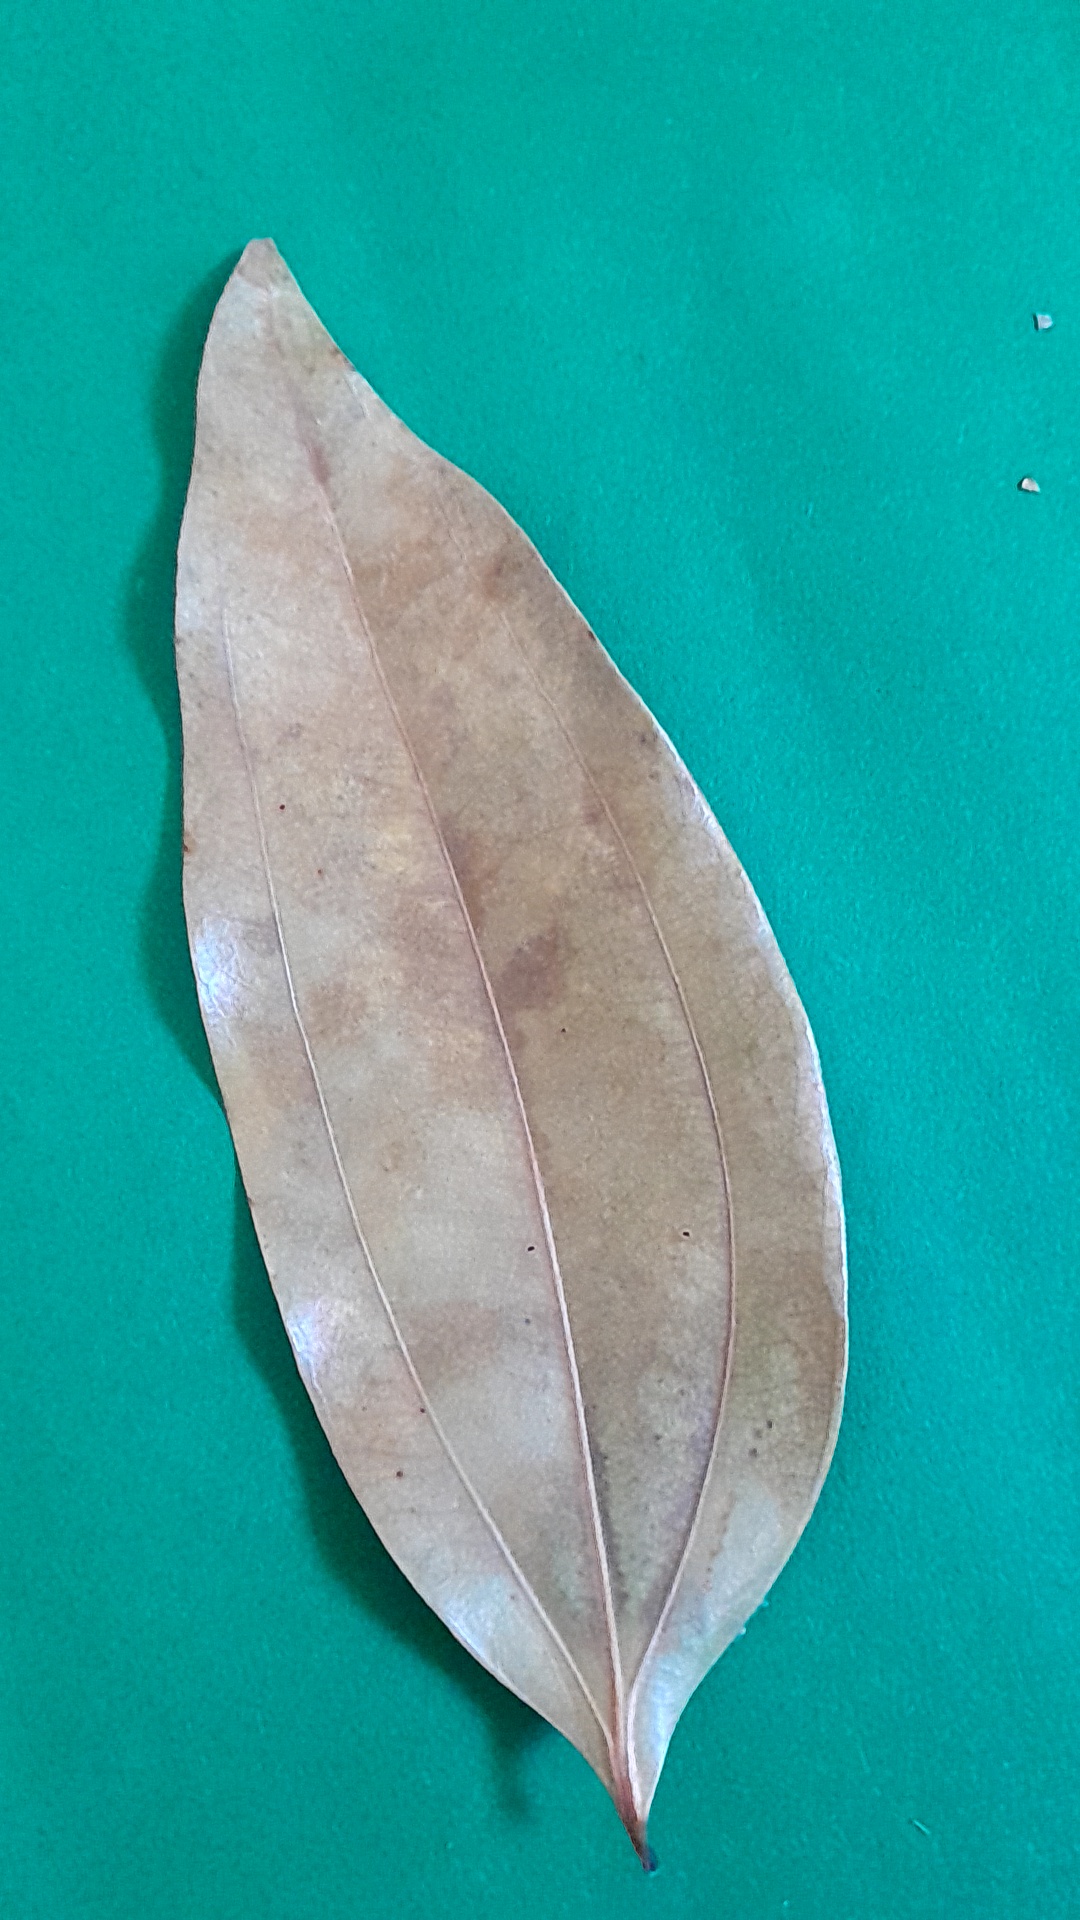
Label: Dry Leaf